Bobby Korecky

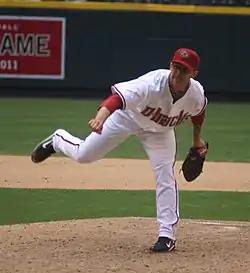
Korecky with the Arizona Diamondbacks

Robert John Korecky (born September 16, 1979) is an American former professional baseball relief pitcher. He played in Major League Baseball (MLB) for the Minnesota Twins, Arizona Diamondbacks, and Toronto Blue Jays.